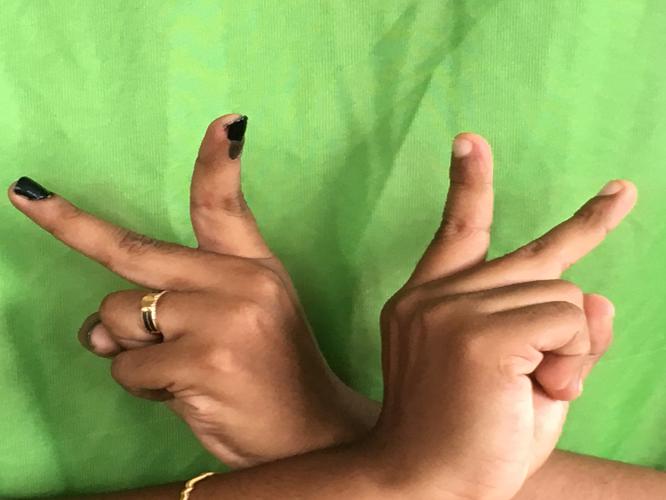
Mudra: Kartariswastika
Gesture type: double_hand